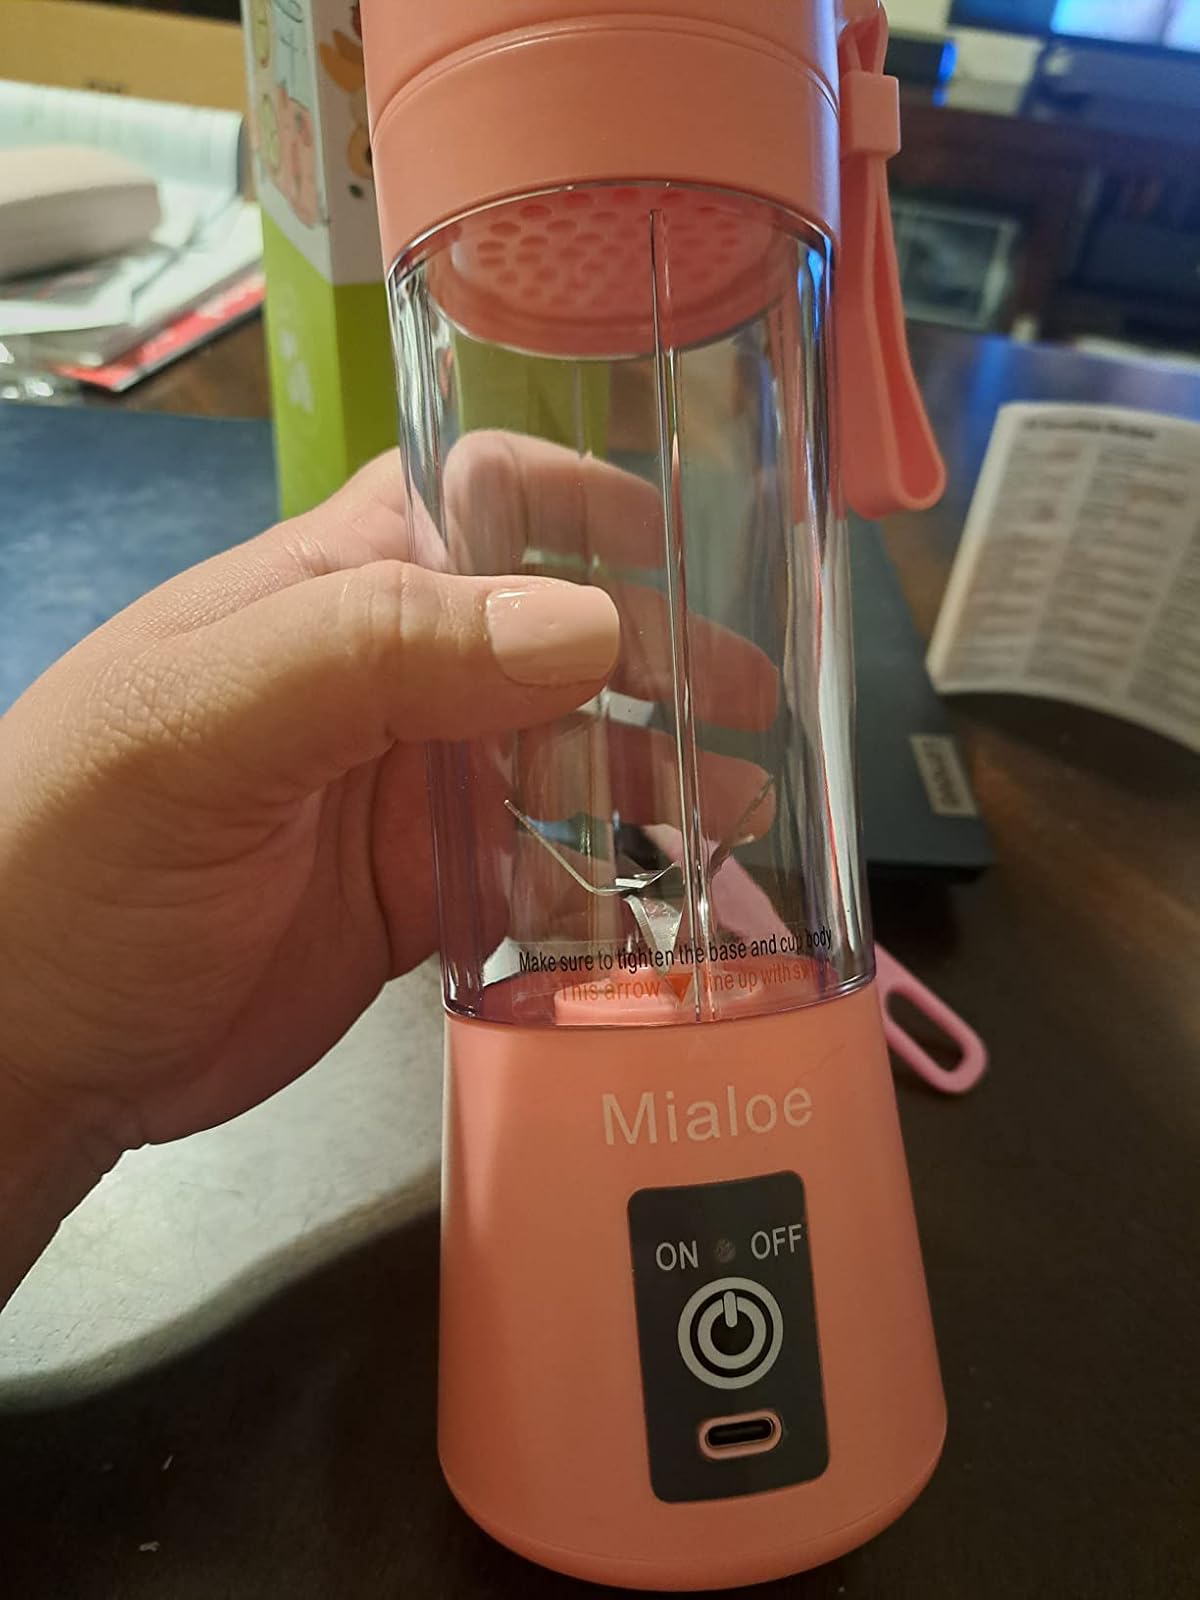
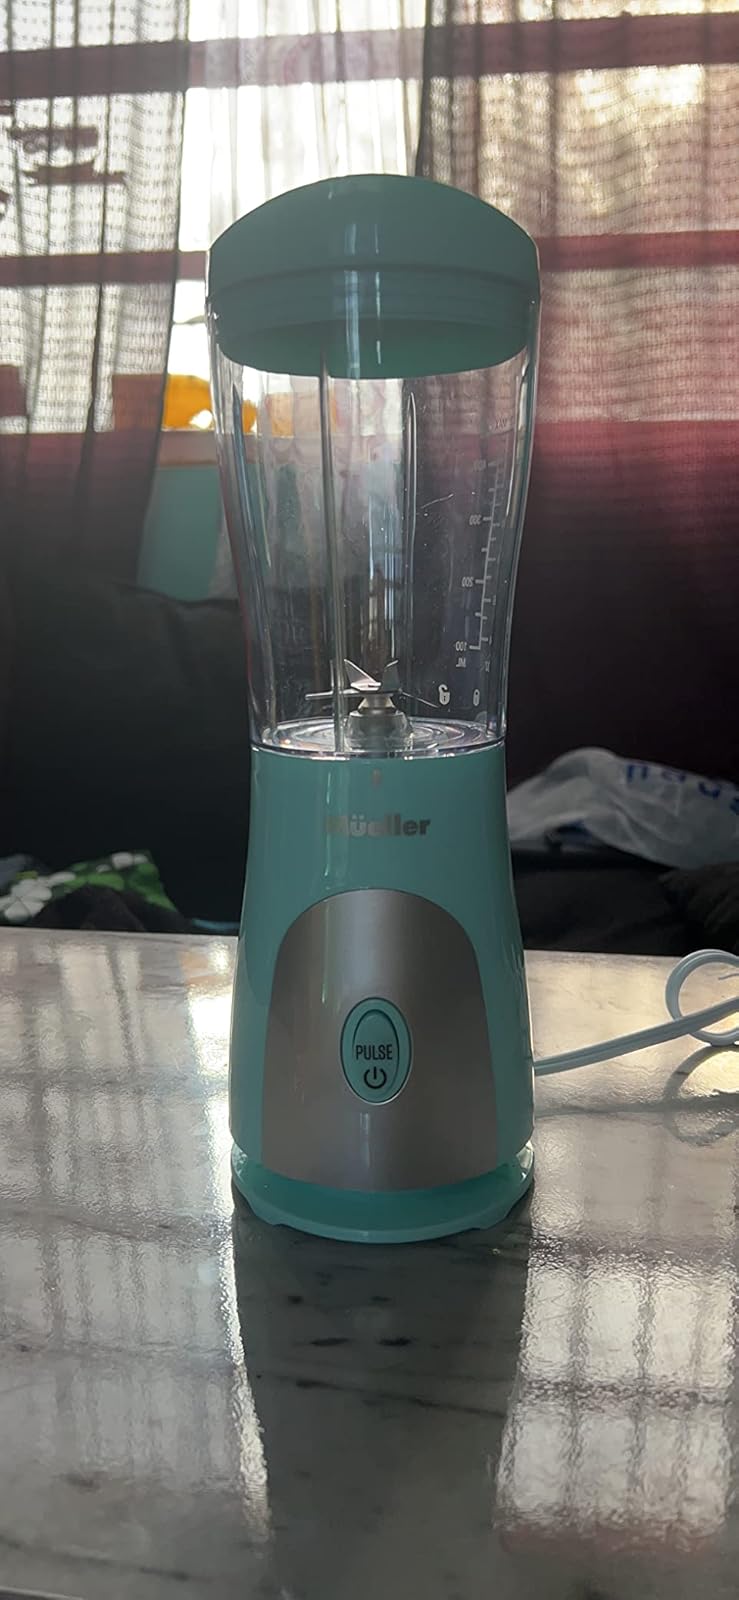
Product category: items_blender
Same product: no